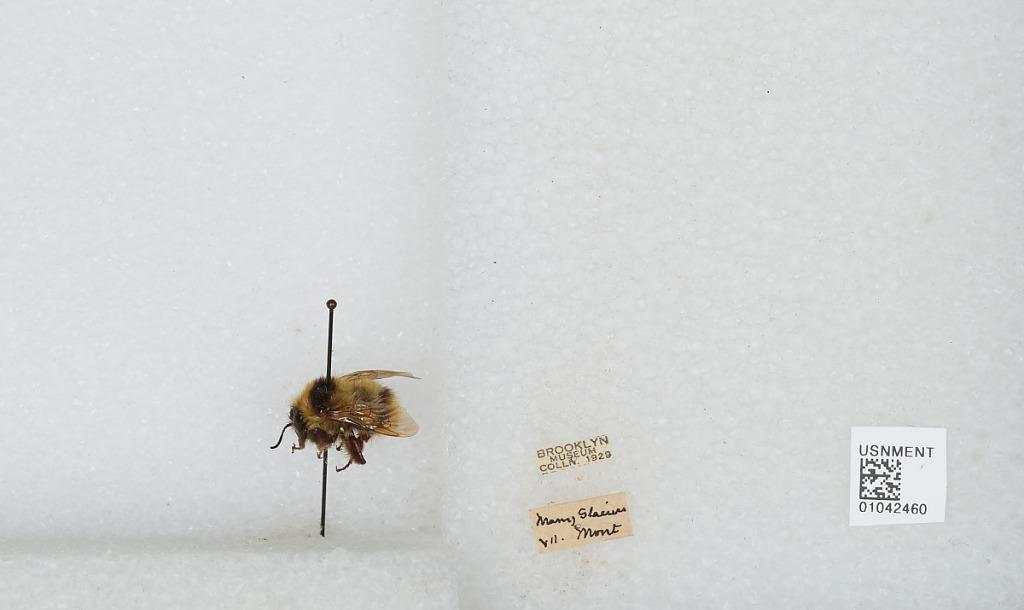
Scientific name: Bombus sp.
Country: United States
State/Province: Montana
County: Glacier
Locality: Many Glacier
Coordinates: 48.7992, -113.656